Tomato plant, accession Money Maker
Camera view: horizontal (90 deg, fisheye); turntable rotation: 30 degrees
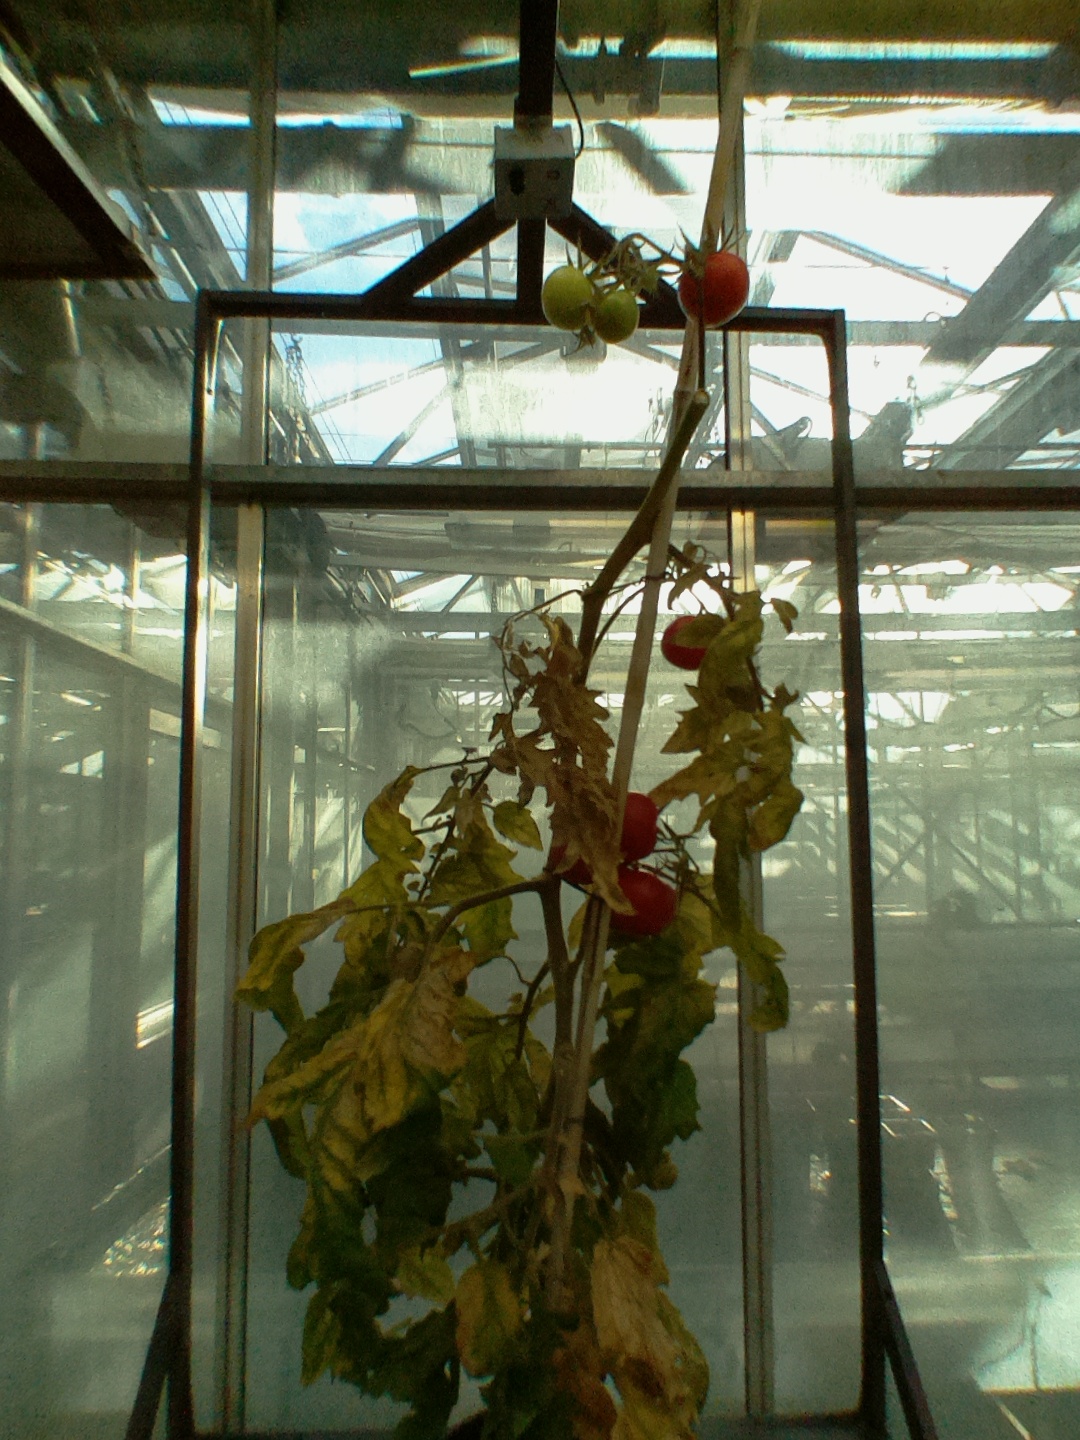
BBCH growth stage 85: 50%-60% of fruits show typical fully ripe color